Southeast Atlantic Seamounts Marine Protected Area

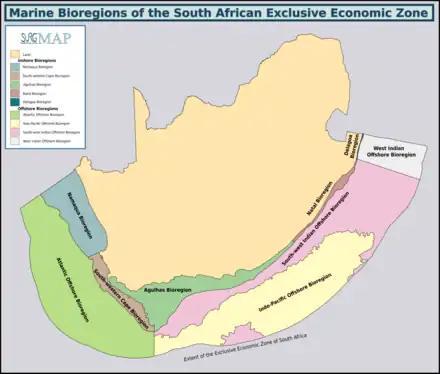
Marine bioregions of the South African Exclusive Economic Zone: (????) Marine Protected Area is in the ???? bioregion.

The MPA is in the warm temperate Agulhas inshore marine bioregion to the east of Cape Point which extends eastwards to the Mbashe River. There are a large proportion of species endemic to South Africa along this coastline.